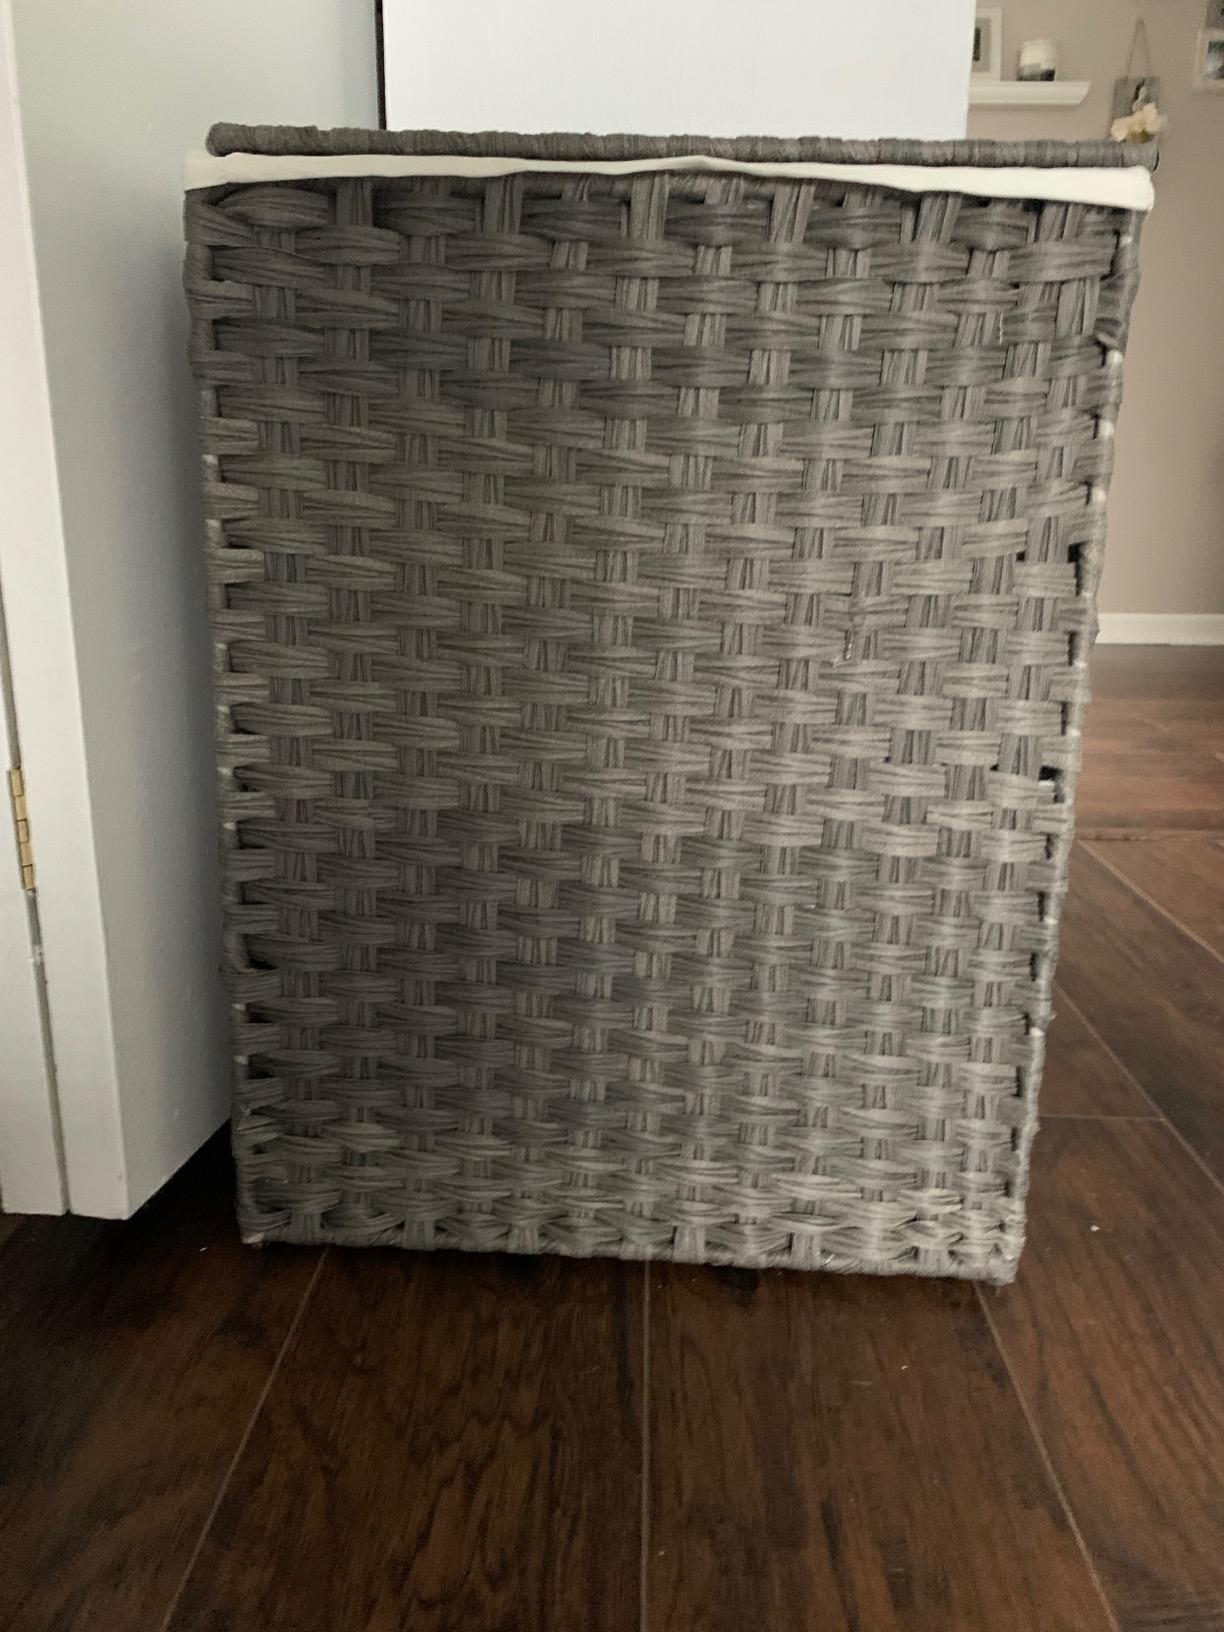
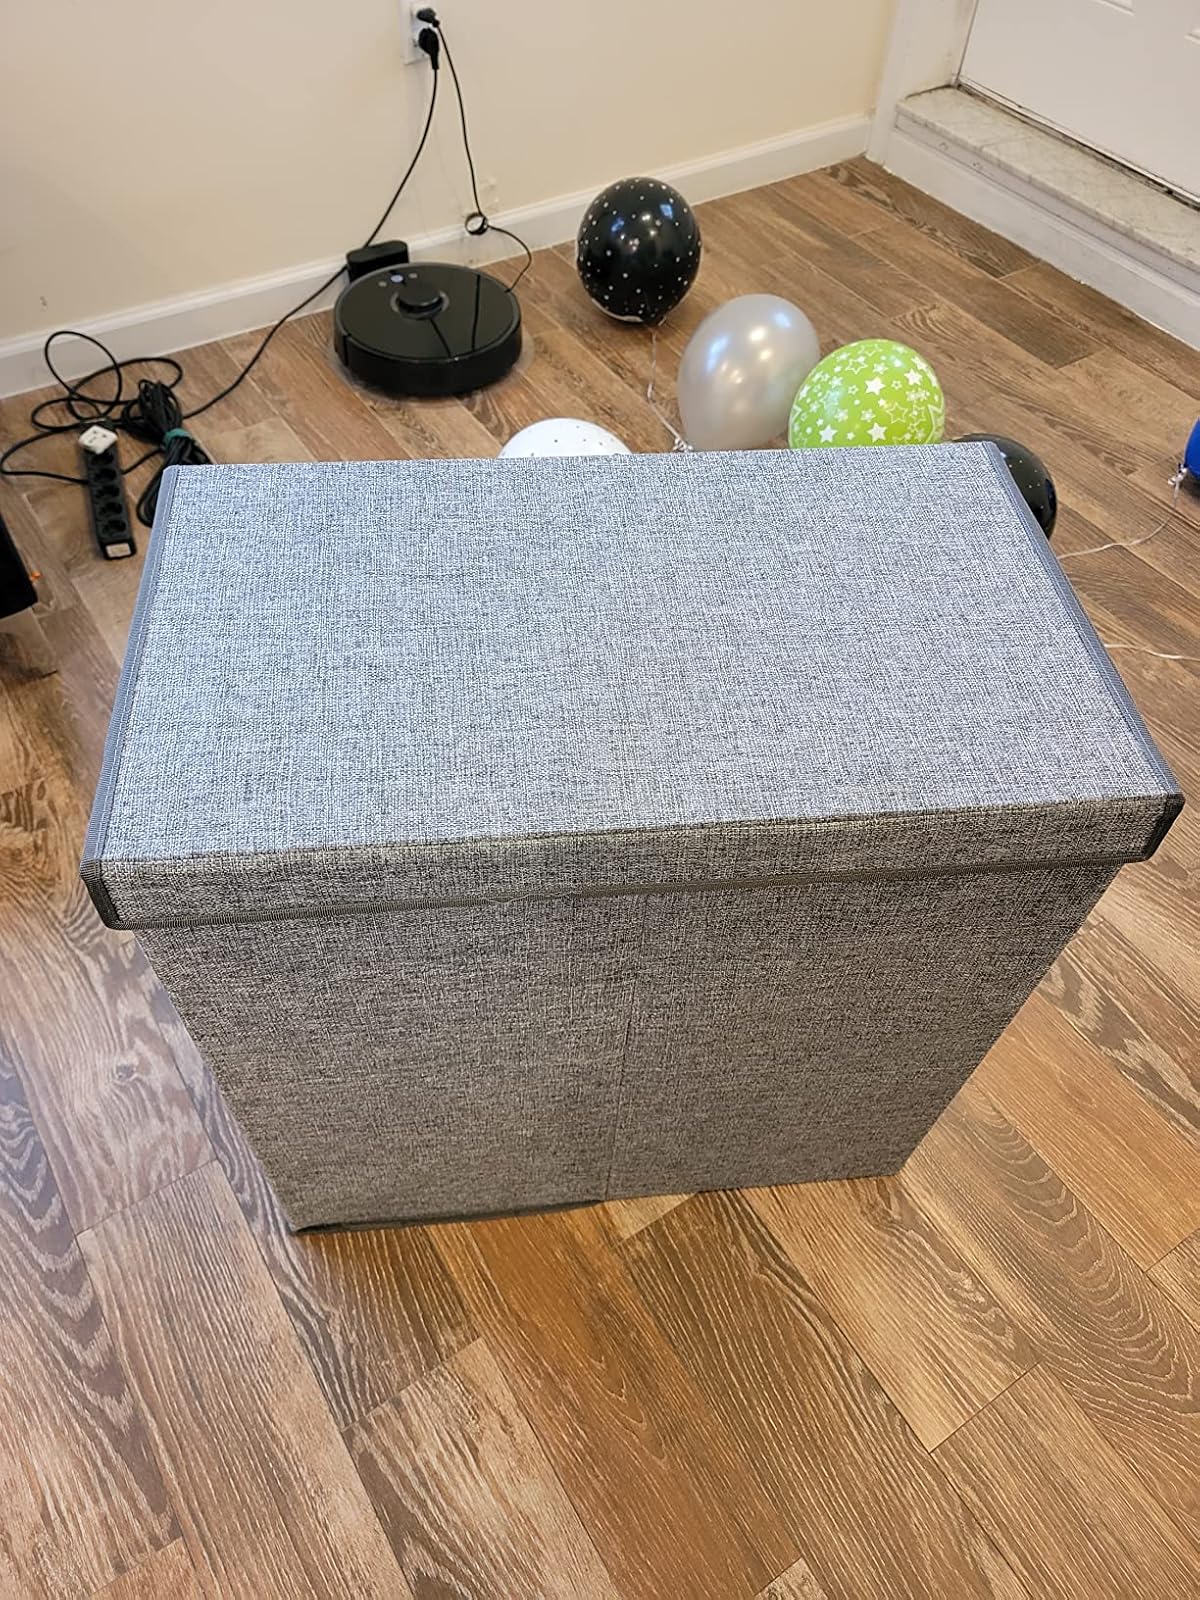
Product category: items_hamper
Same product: no